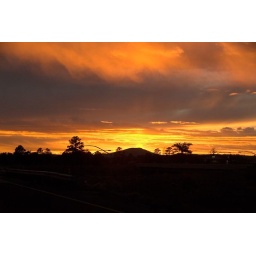
Sundown in Arizona from my truck window going 70 mph in the other direction.